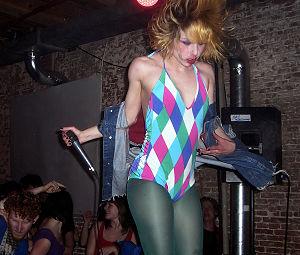
Kap Bambino est un duo originaire de Bordeaux, en France. C'est l'association de deux artistes : Khima France et Groupgris, de leurs vrais noms Caroline Martial et Orion Bouvier. Leur style se qualifie par un electro-rock mixé avec des sons 8-bit. Le groupe est connu pour ses prestations scéniques. Le groupe a, depuis ses débuts, construit sa carrière autant à l'étranger qu'en France. Ils sont parfois comparés à Crystal Castles ou These New Puritans. Ils ont partagé l'affiche avec des artistes tels que DAT Politics ou Late of the Pier et se sont produits dans de grands festivals français et internationaux tels que les Eurockéennes de Belfort, le festival de Glastonbury ou le festival South by Southwest à Austin en 2009. Ils dirigent leur propre label wwilko sur lequel ils ont publié leurs premiers disques avant de signer en 2009 avec Because Music. Un nouvel album intitulé Devotion est publié en mars 2012. Ils ont aussi réalisé des remixes pour Gangpol und Mit, Birdy Nam Nam, Moby et Frustration.